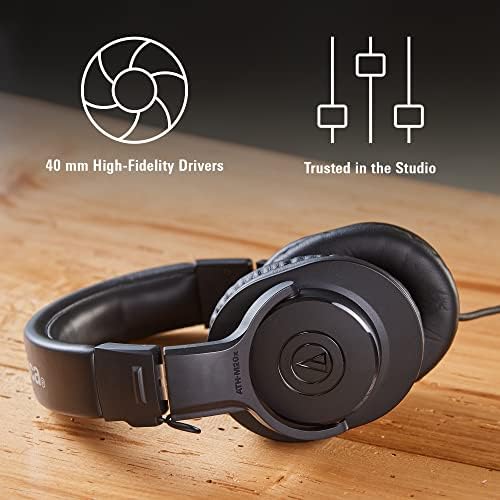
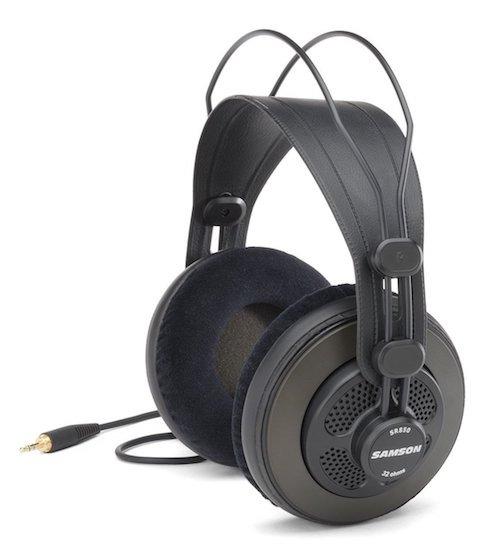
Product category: headphones
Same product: no